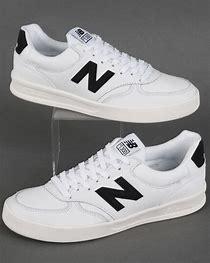
Brand: New
Model: Balance New Balance 300